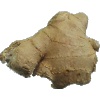
Label: Ginger Root 1